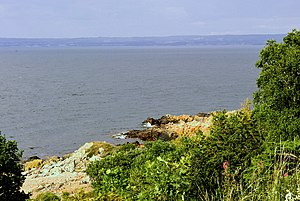
Skälderviken
Skälderviken set fra Kullen
Skälderviken er en bugt i den sydøstlige del af Kattegat. Bugten ligger i Ängelholms kommun i Skåne i det sydvestlige Sverige. Bugtens udmunding i Kattegat ligger mod nordvest, hvorefter bugten har retning mod sydøst, hvor byen Ängelholm ligger i bunden af bugten. Syd for bugtens udmunding ligger Kullen og ved den nordlige del af udmundingen ligger øen Hallands Väderö.